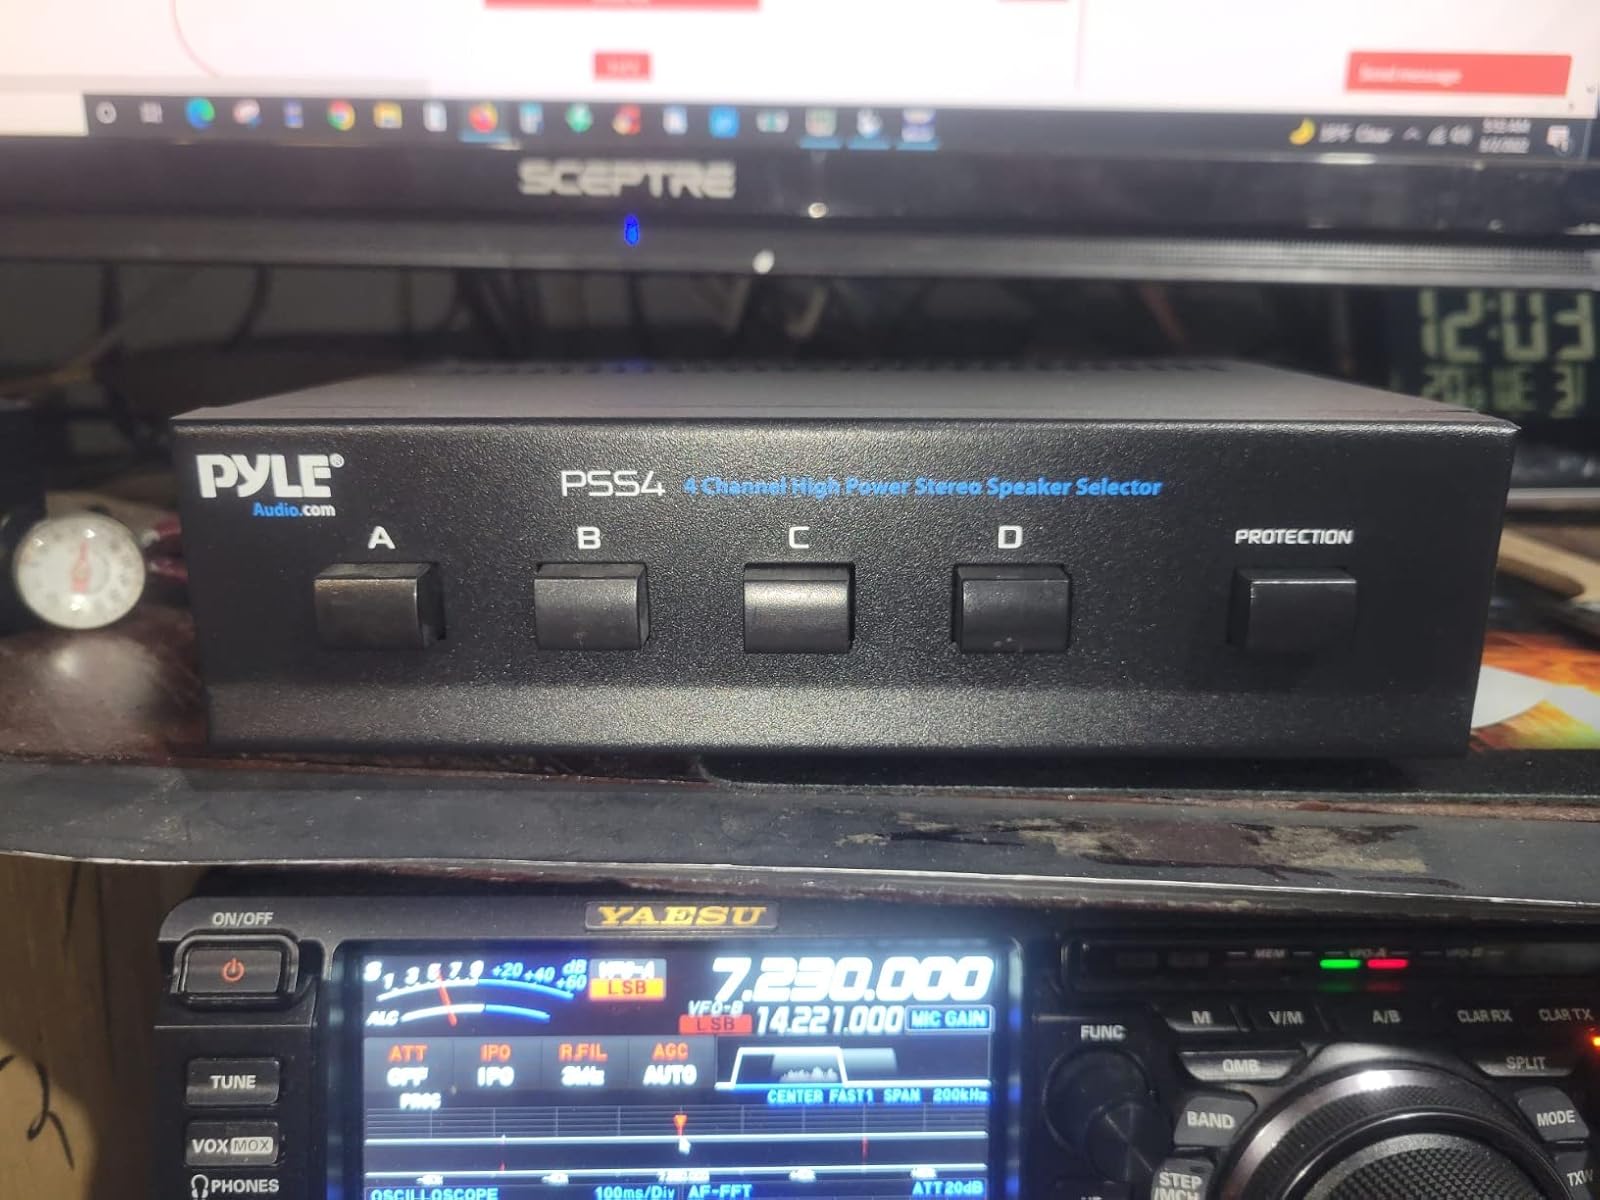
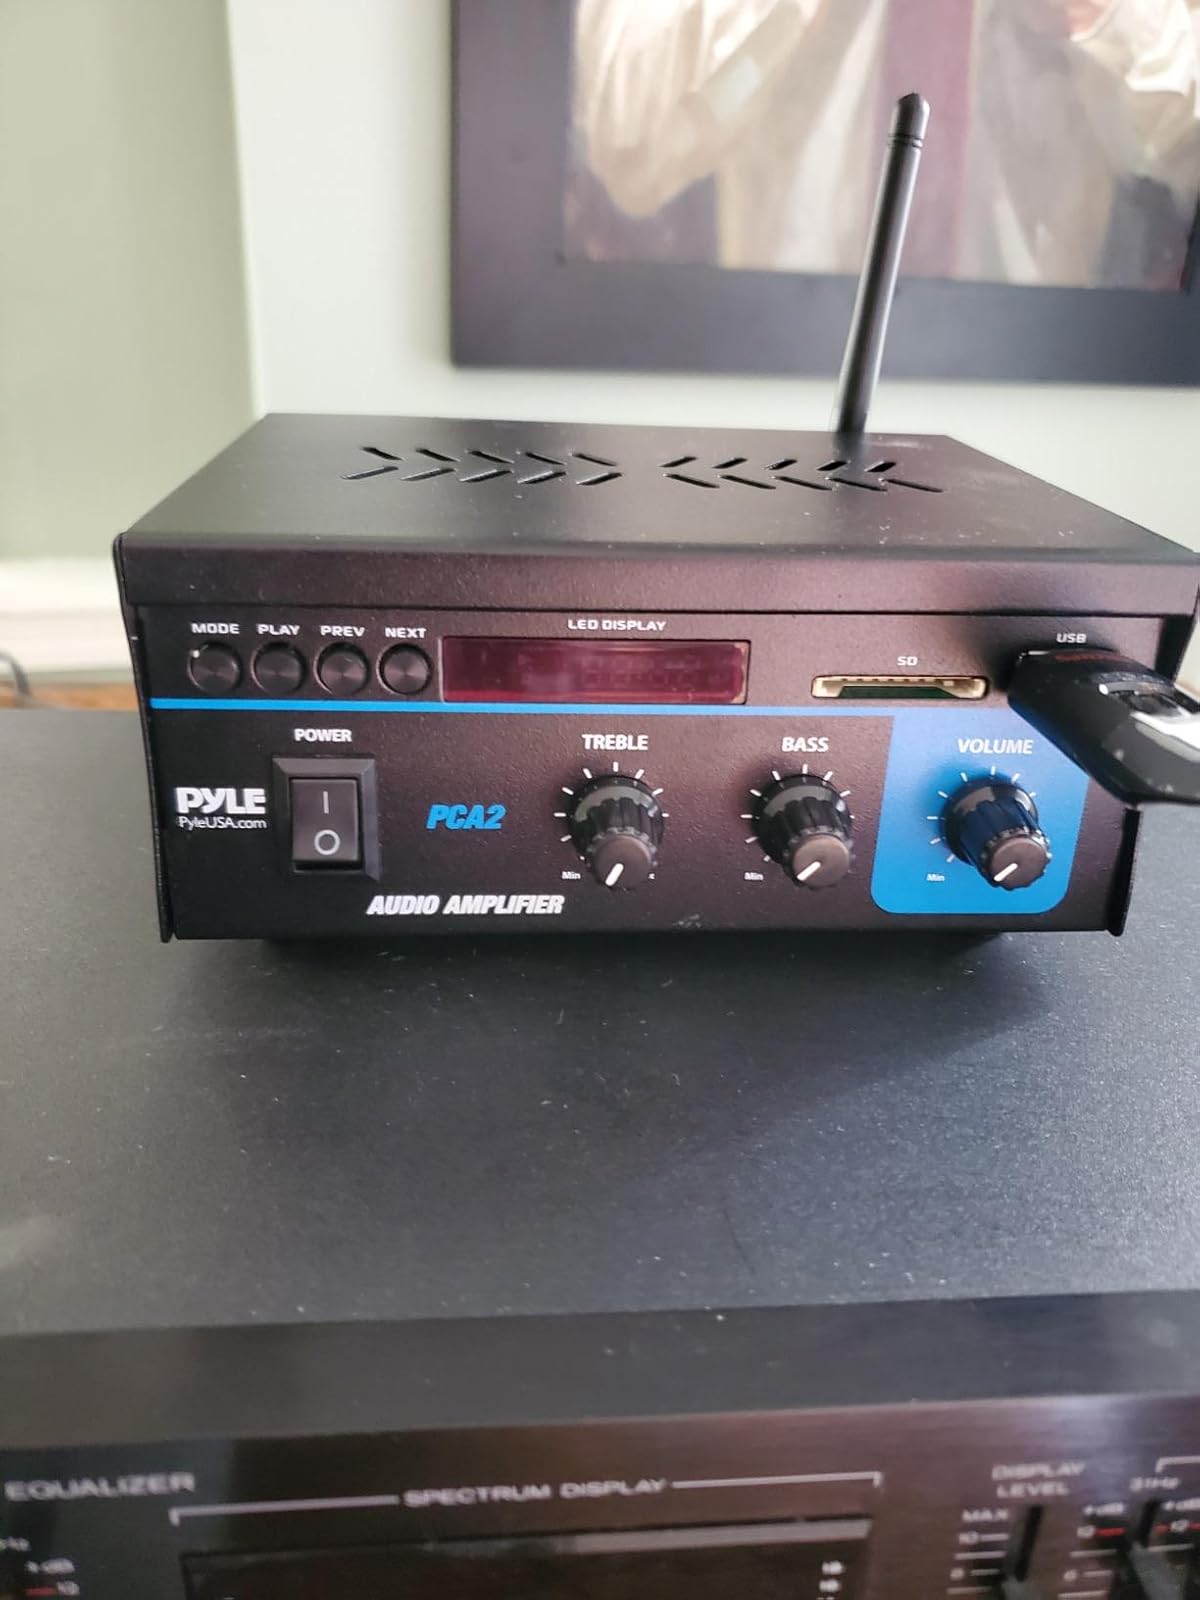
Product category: speaker
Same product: no